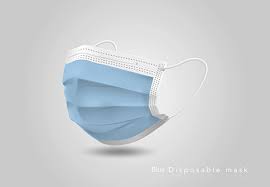
Waste category: trash